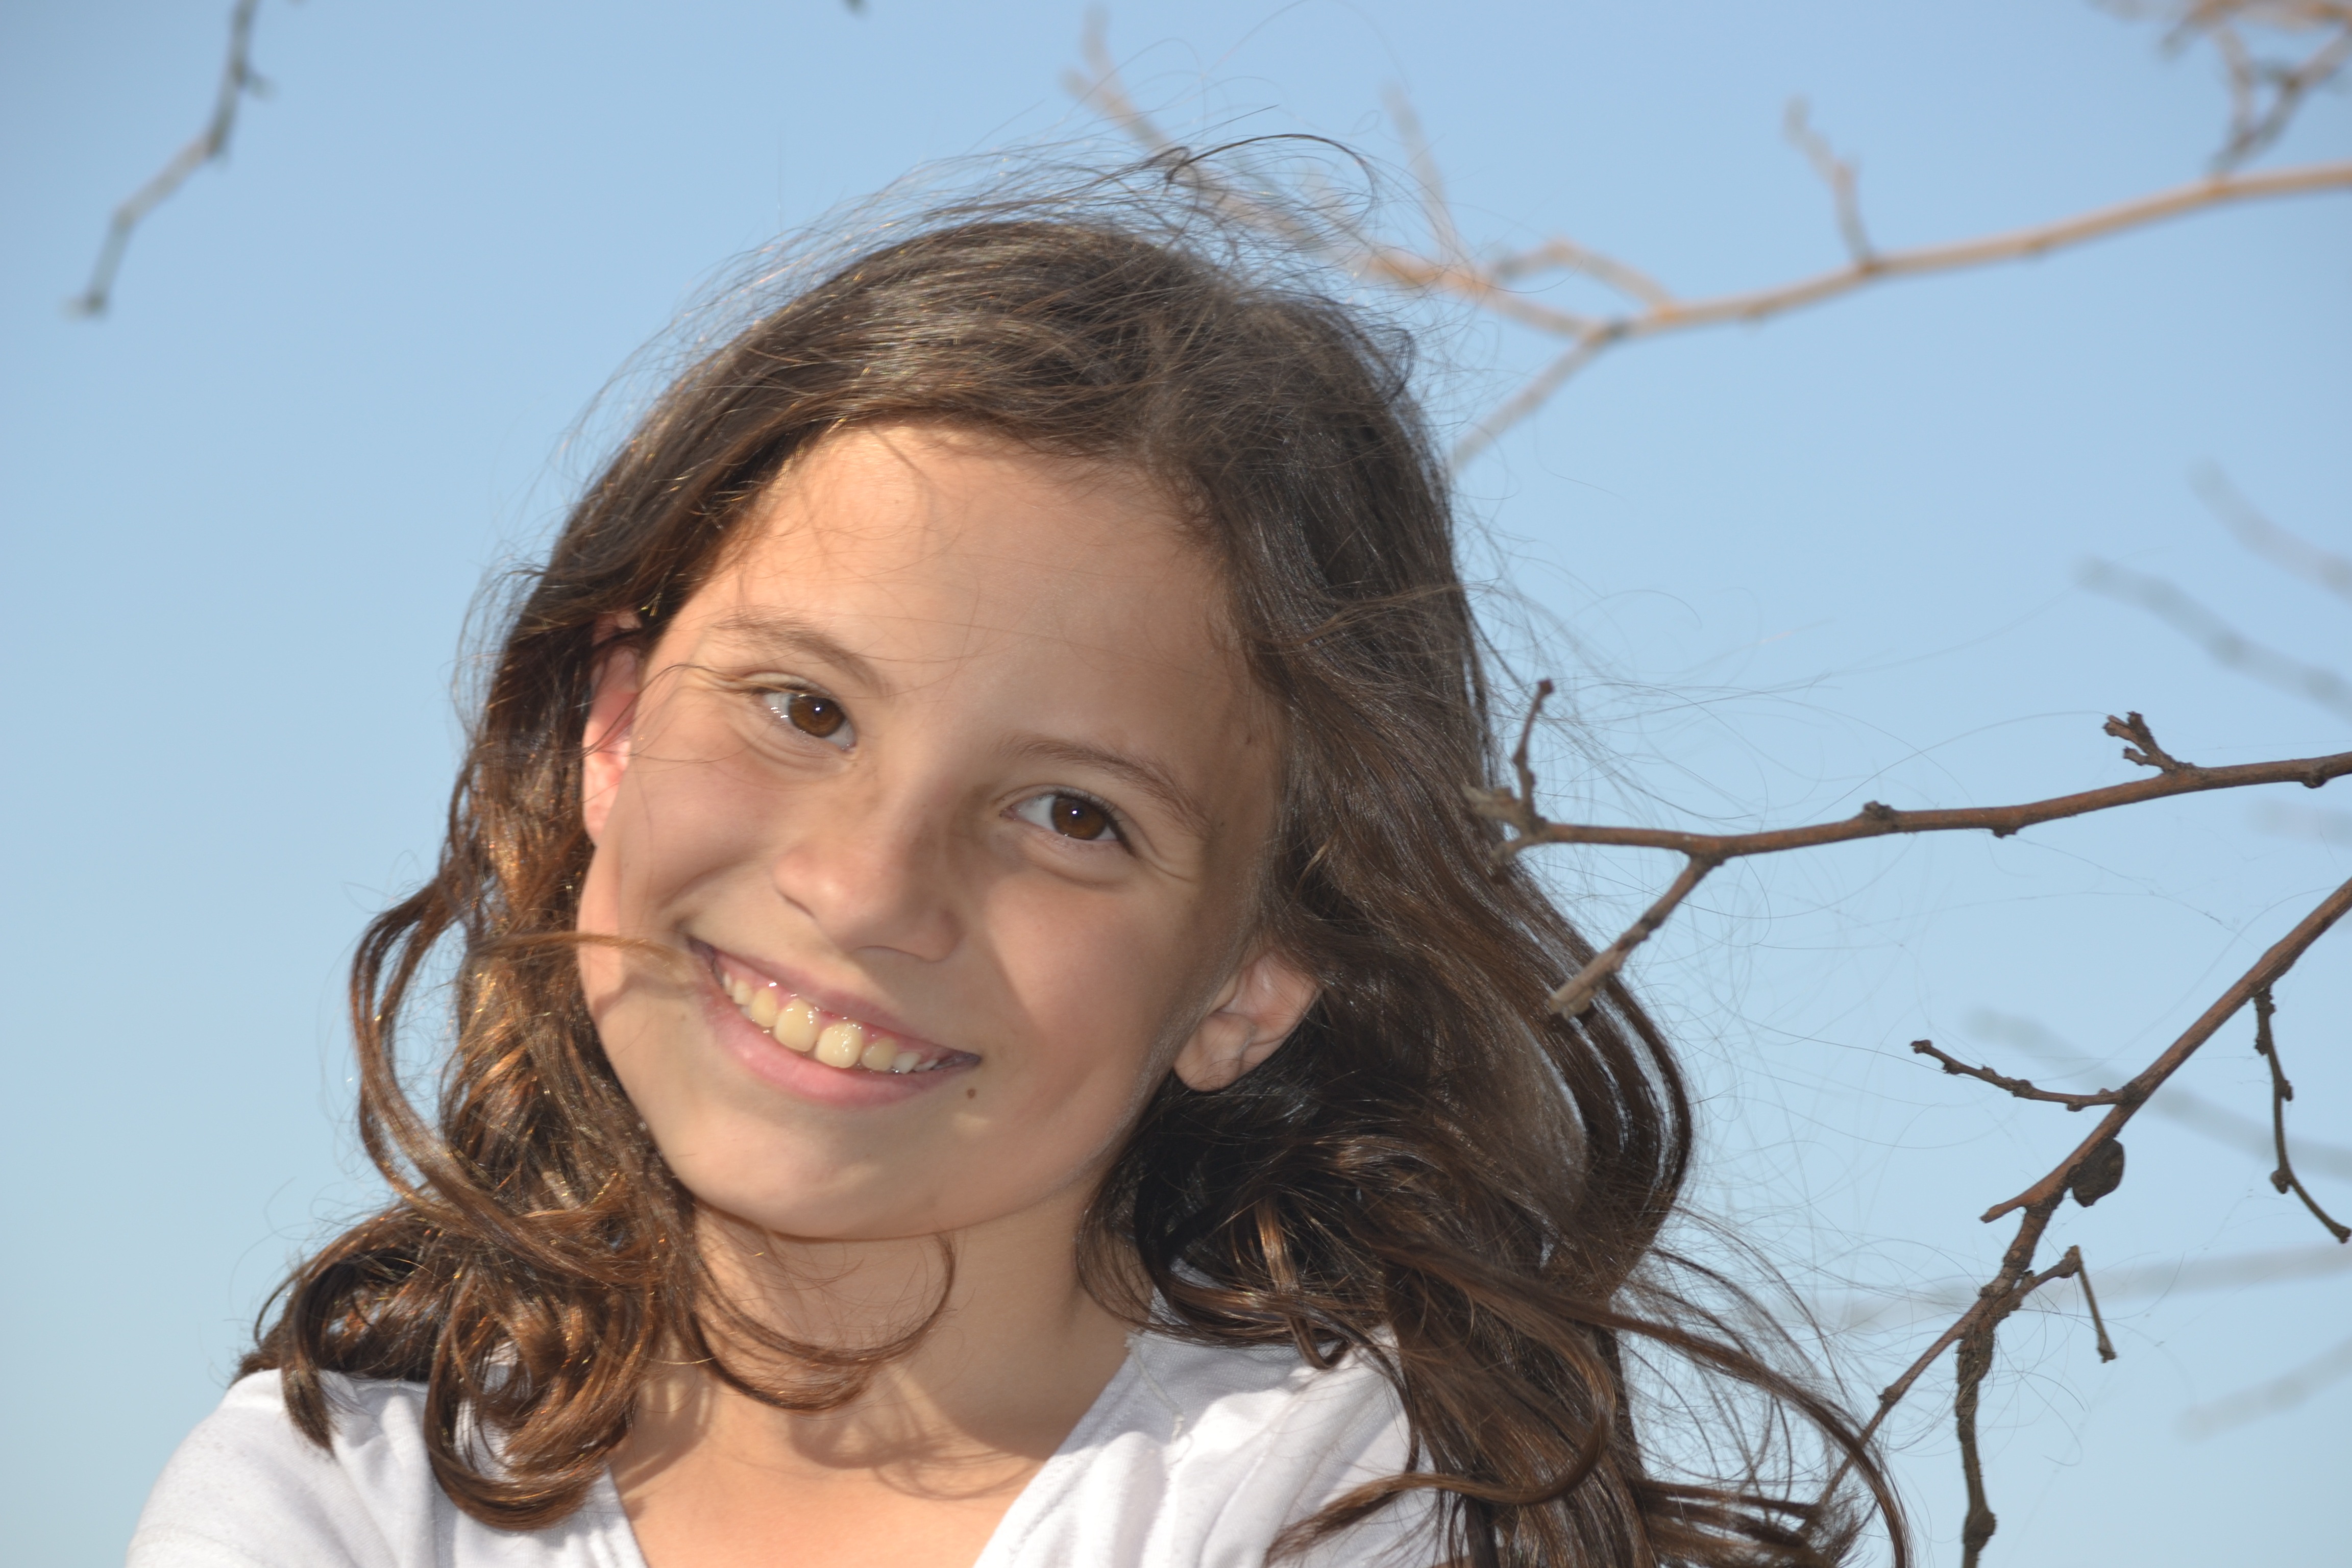
person, people, girl, woman, hair, portrait, model, spring, child, curly hair, facial expression, season, hairstyle, smile, face, head, skin, beauty, emotion, happy people, photo shoot, brown hair, the face, portrait photography